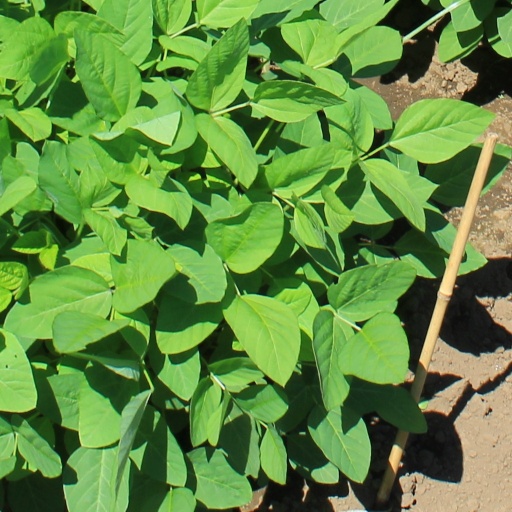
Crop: soybean